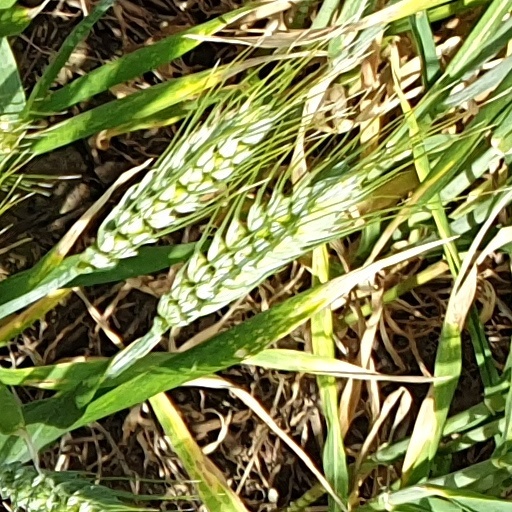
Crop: wheat